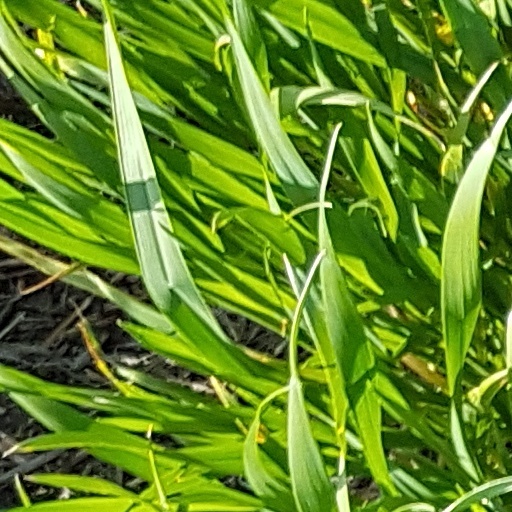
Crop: wheat